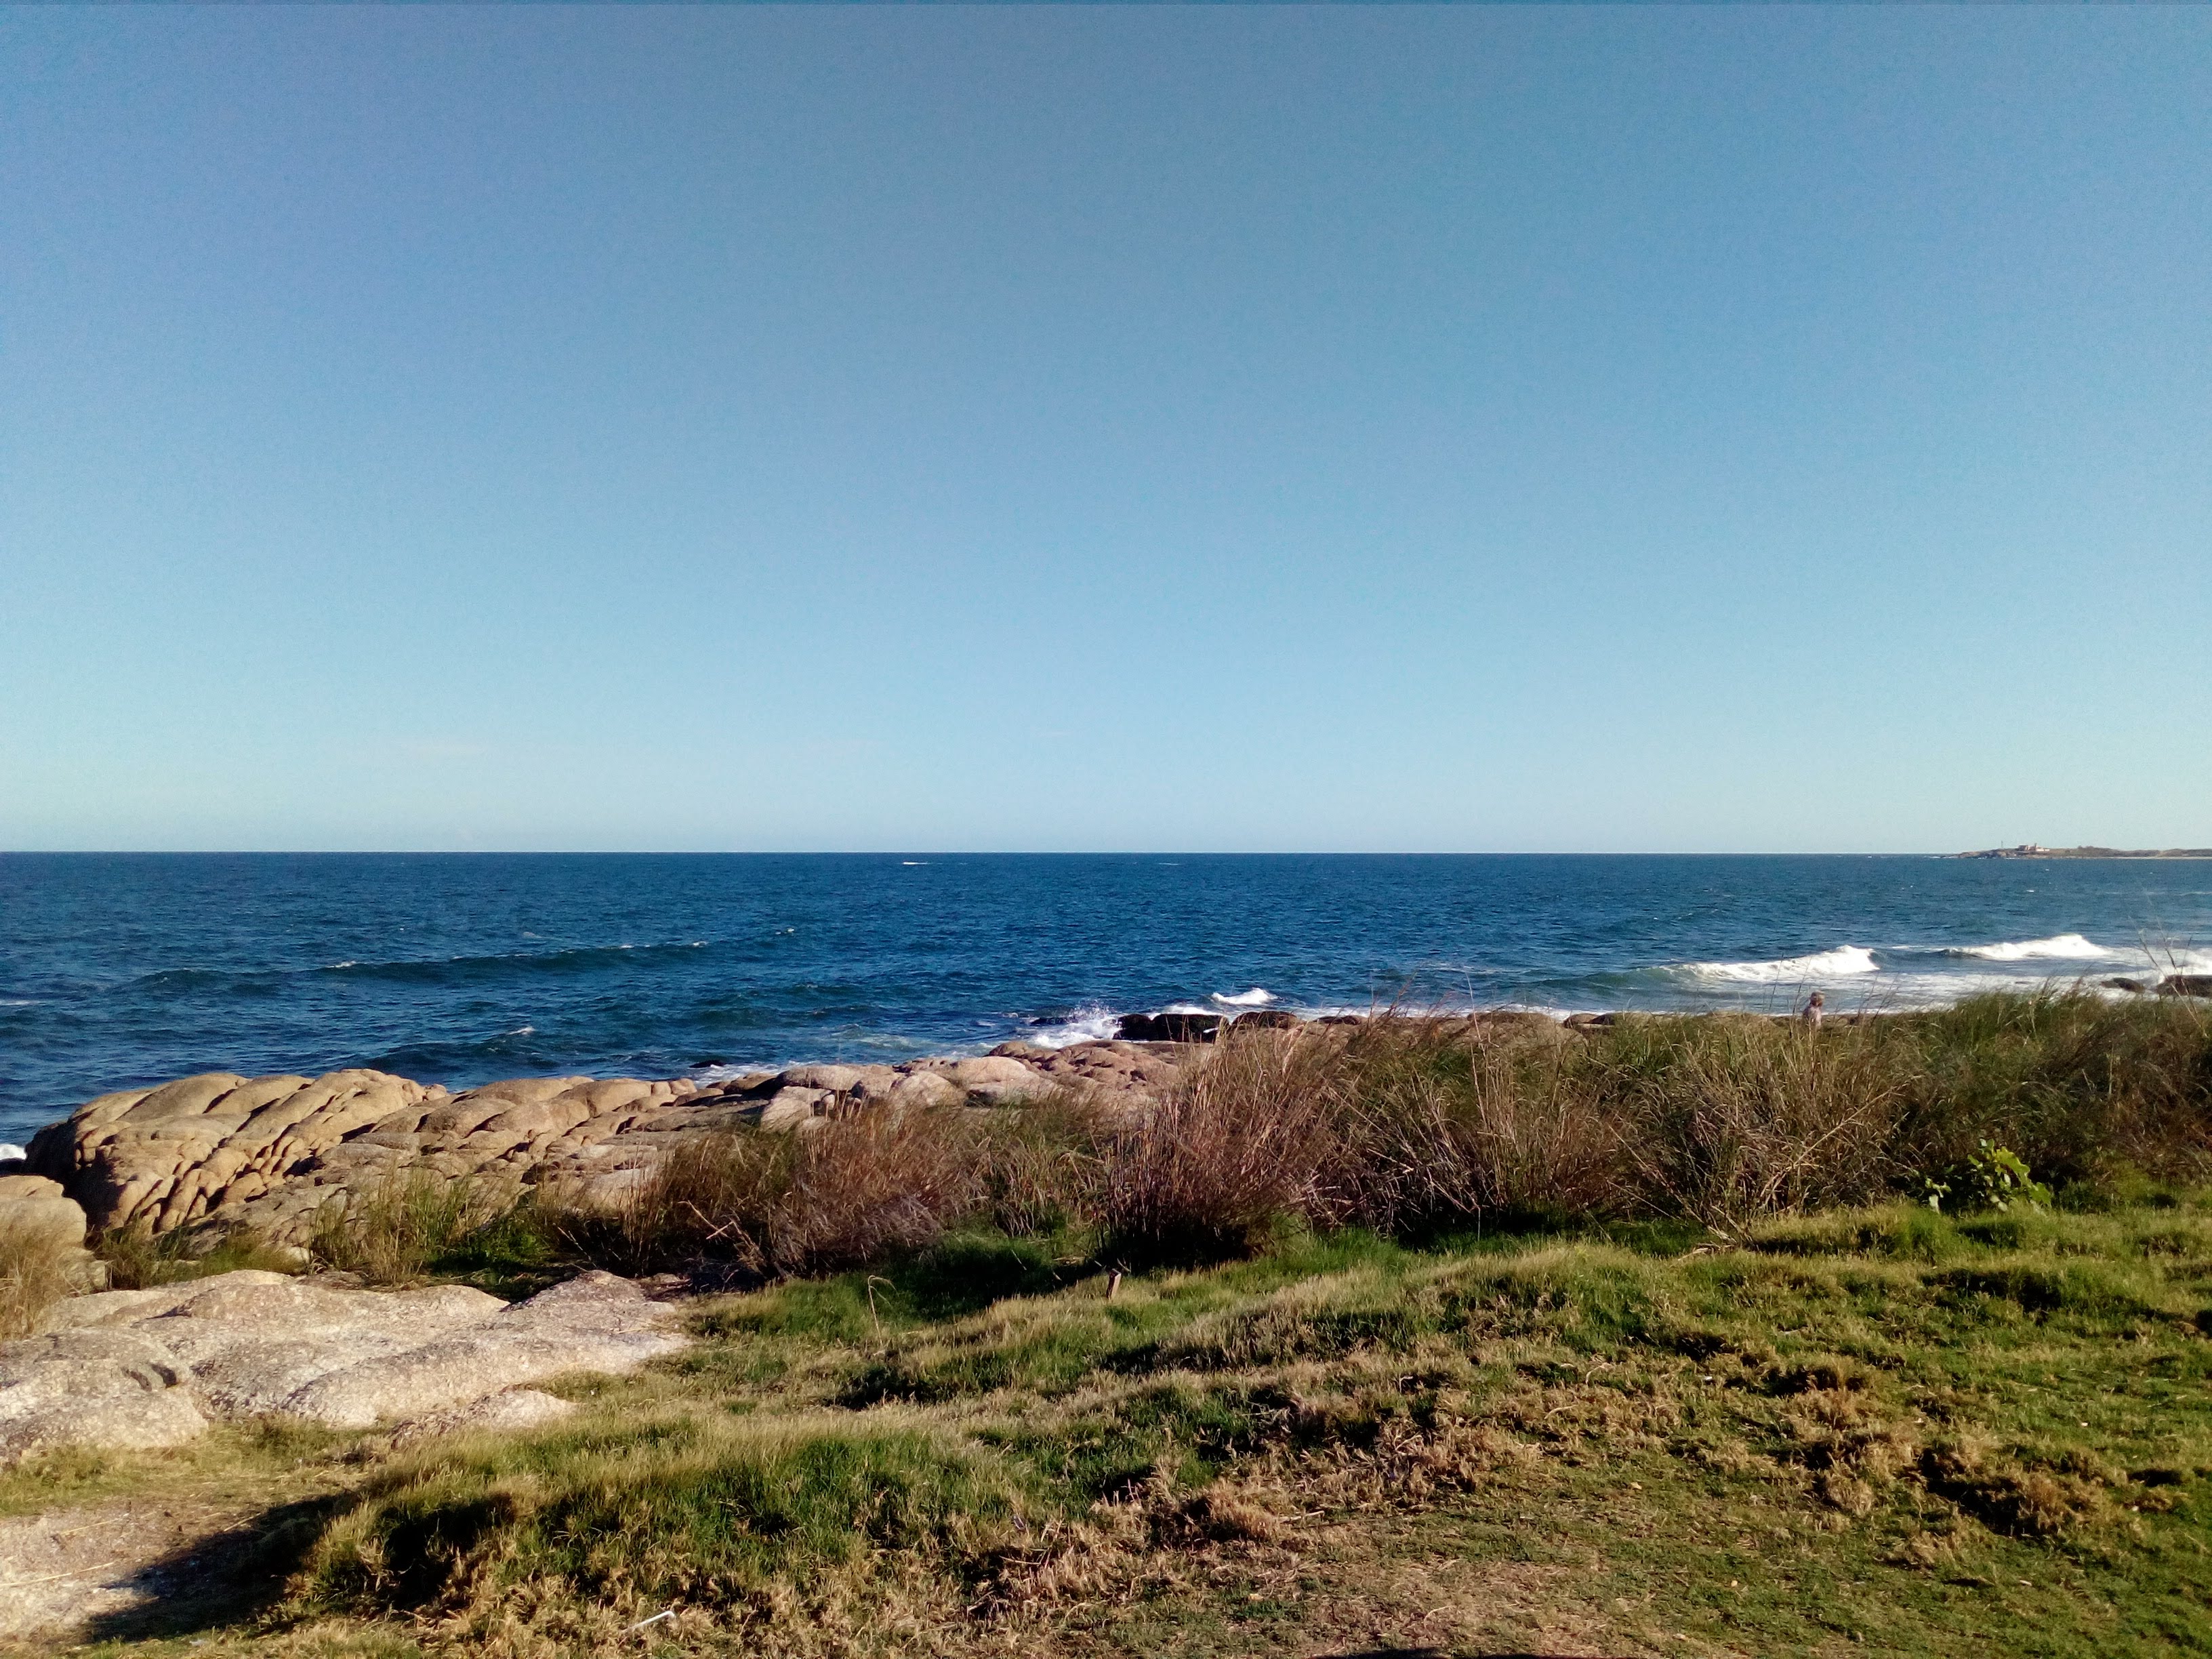
natural, body of water, sea, sky, coast, ocean, shore, horizon, natural landscape, beach, headland, natural environment, grass, coastal and oceanic landforms, cloud, wave, bay, summer, calm, rock, mountain, wind wave, vacation, landscape, terrain, promontory, Raised beach, sand, plant, cliff, inlet, hill, tourism, bight, sound